Chu (state)

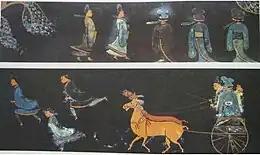
A lacquerware painting from the Jingmen Tomb (Chinese: 荊門楚墓; Pinyin: Jīngmén chǔ mù, about 316 BC) of the State of Chu, depicting men wearing precursors to "Hanfu" (i.e. traditional silk dress) and riding in a two-horsed chariot

Under the reign of King Zhuang, Chu reached the height of its power and its ruler was considered one of the five Hegemons of the era. After a number of battles with neighboring states, sometime between 695 and 689 BC, the Chu capital moved south-east from Danyang to Ying. Chu first consolidated its power by absorbing other states in its original area (modern Hubei), then it expanded into the north towards the North China Plain. In the summer of 648 BC, the State of Huang was annexed by the state of Chu.